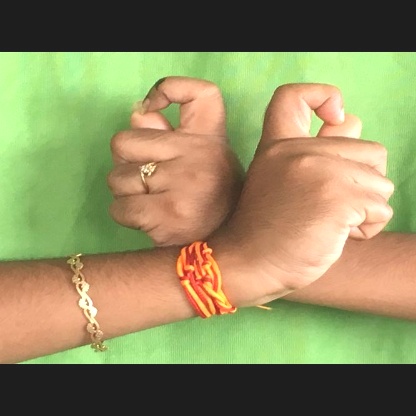
Mudra: Berunda